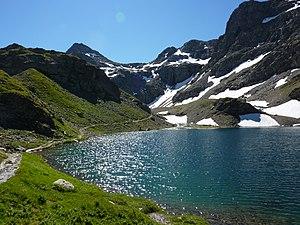
Le lac du Petit Domènon dans le massif de Belledonne, en Isère, France
L'Échappée Belle ou Échappée Belledonne est un événement sportif composé de trois courses dont un ultra-trail qui traverse le massif de Belledonne par les crêtes. La première a eu lieu en 2013 avec une traversée intégrale longue de 149 km pour 11 400 m de dénivelé positif entre Vizille en Isère et Aiguebelle en Savoie. Par la suite deux nouveaux formats ont été créés, la Traversée Nord longue de 87 km pour 6 140 m de dénivelé positif et le Parcours des Crêtes long de 62 km pour 4 700 m de dénivelé. Cette course emprunte des sentiers considérés comme plus difficiles et techniques que la plupart des autres ultra-trails des Alpes avec en particulier la traversée de nombreuses zones de pierriers.